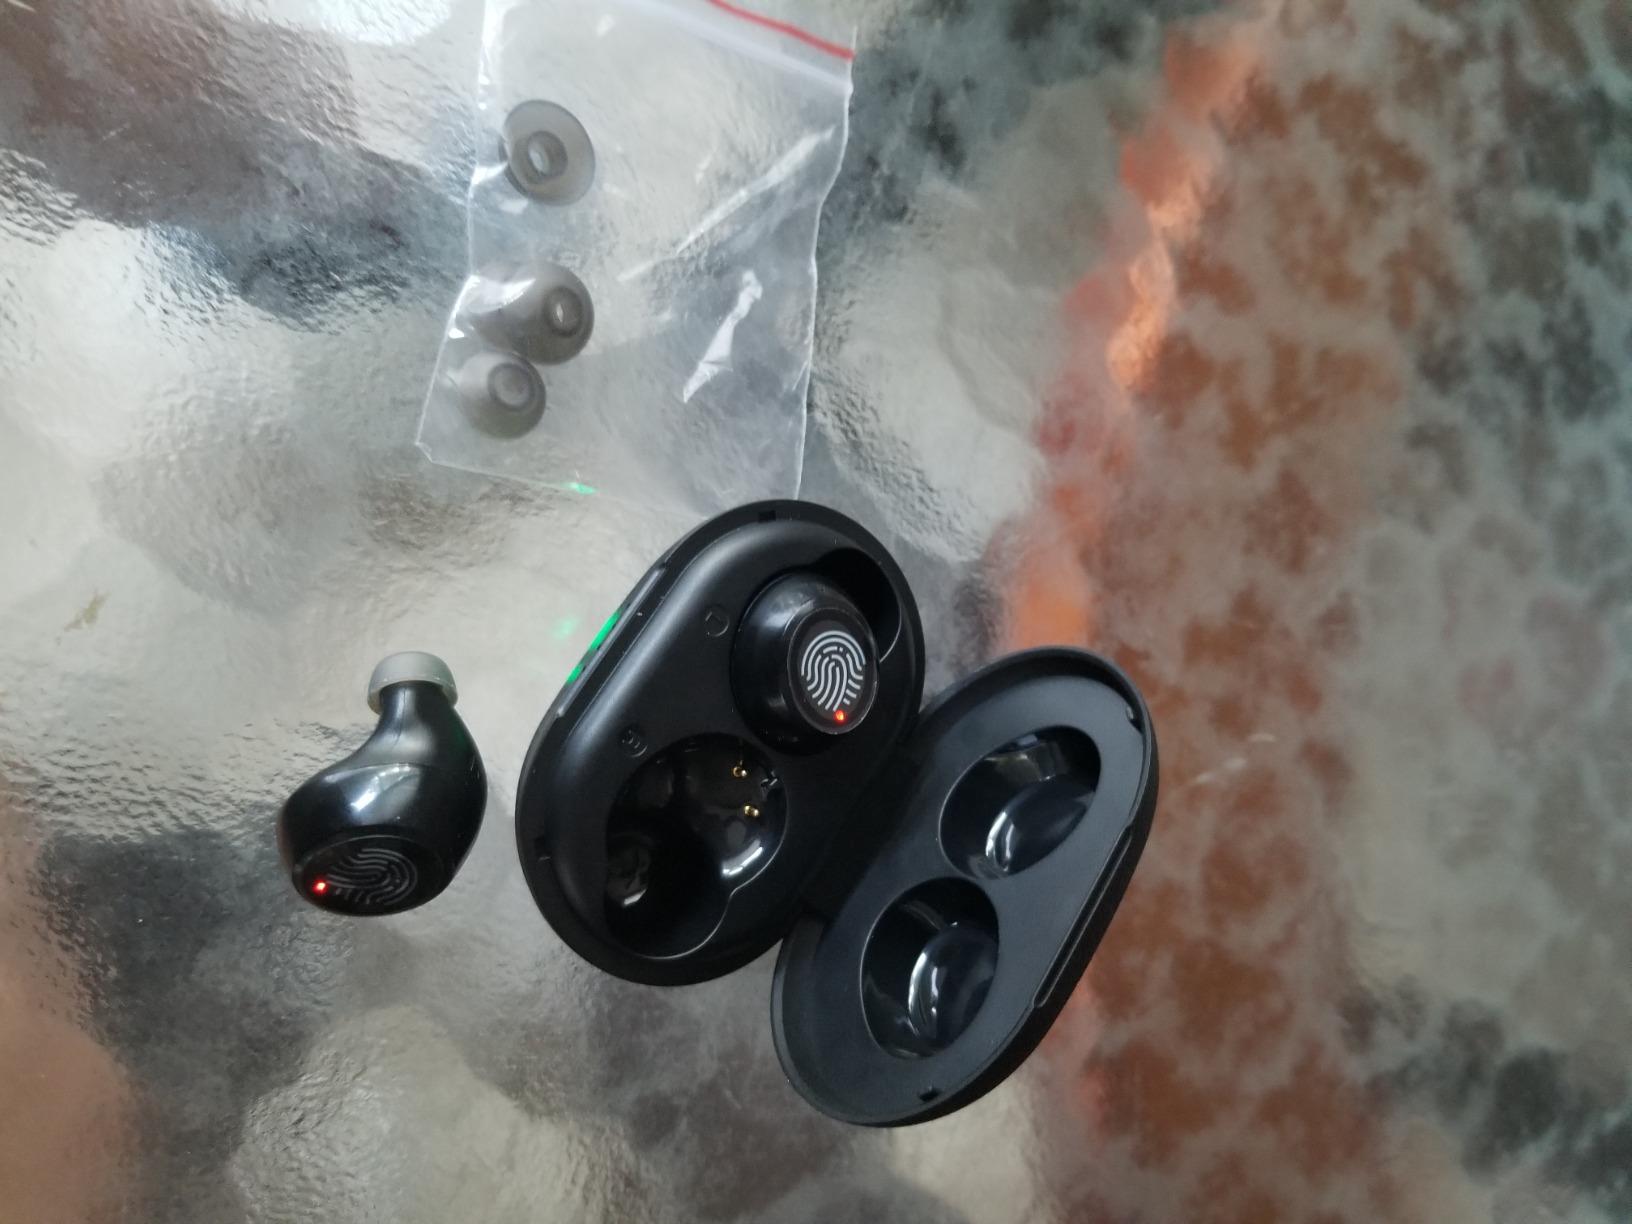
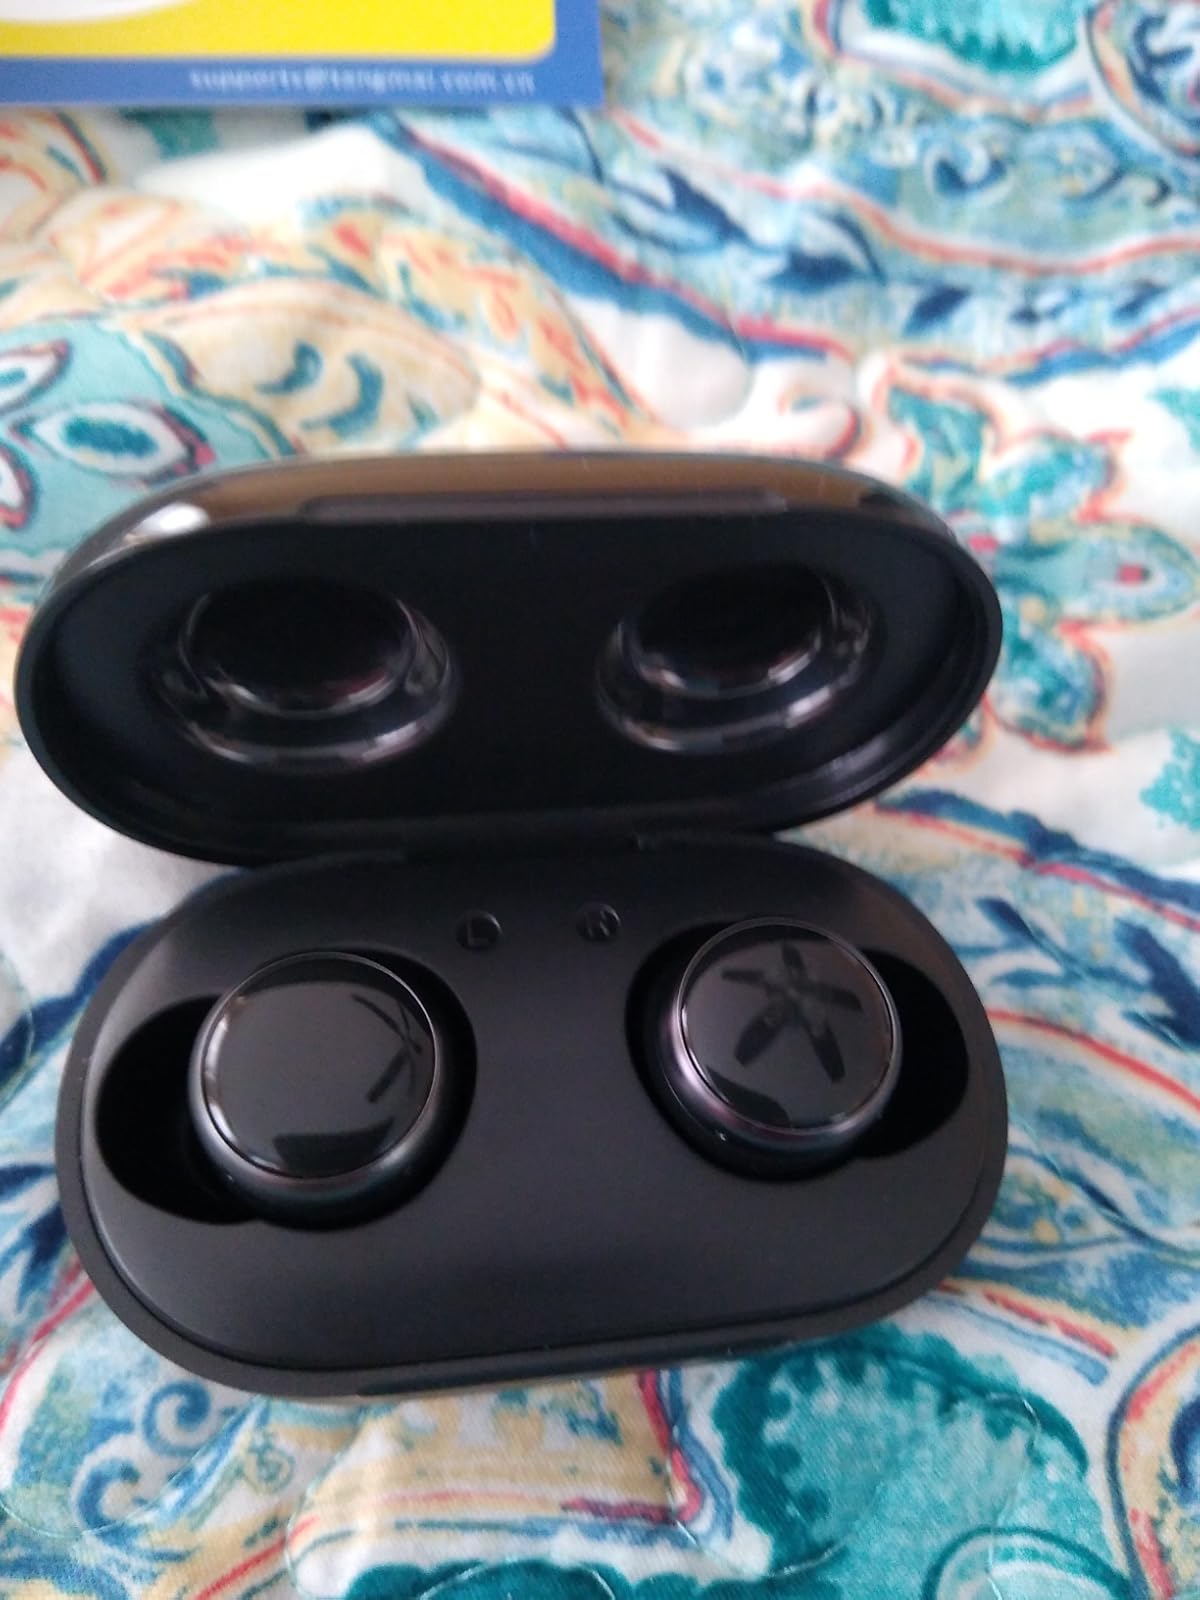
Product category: earbuds
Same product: no